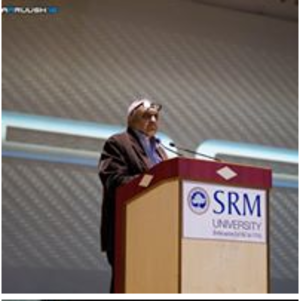
DC Design est un cabinet de design et préparateur et constructeur automobile indien fondé en 1993 par Dilip Chhabria. Son siège social se situe à Bombay. L'entreprise est spécialisé dans la réalisation de concept-cars pour de grands constructeurs automobiles mais aussi l'aménagement et la personnalisation de véhicules routiers ainsi que d'avions.